Davey and Goliath

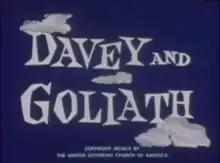
Title card

Davey and Goliath is an American Christian clay-animated children's television series, whose central characters were created by Art Clokey, Ruth Clokey, and Dick Sutcliffe, and which was produced first by the United Lutheran Church in America and later by the Lutheran Church in America. The show was aimed at a youth audience, and generally dealt with issues such as respect for authority, sharing, and prejudice. Eventually, these themes included serious issues such as racism, death, religious intolerance and vandalism.